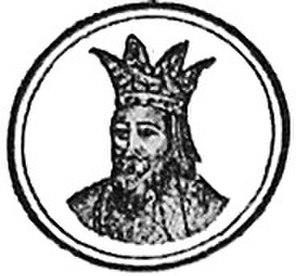
Pierre ou Petru Aron est voïvode de Moldavie de 1451 à 1452, puis de 1454 à 1455 et de 1455 à 1457. La monarchie étant élective dans les principautés roumaines, le prince était élu par et parmi les boyards et, pour être nommé, régner et se maintenir, s'appuyait fréquemment sur les puissances voisines, hongroise, polonaise ou ottomane.